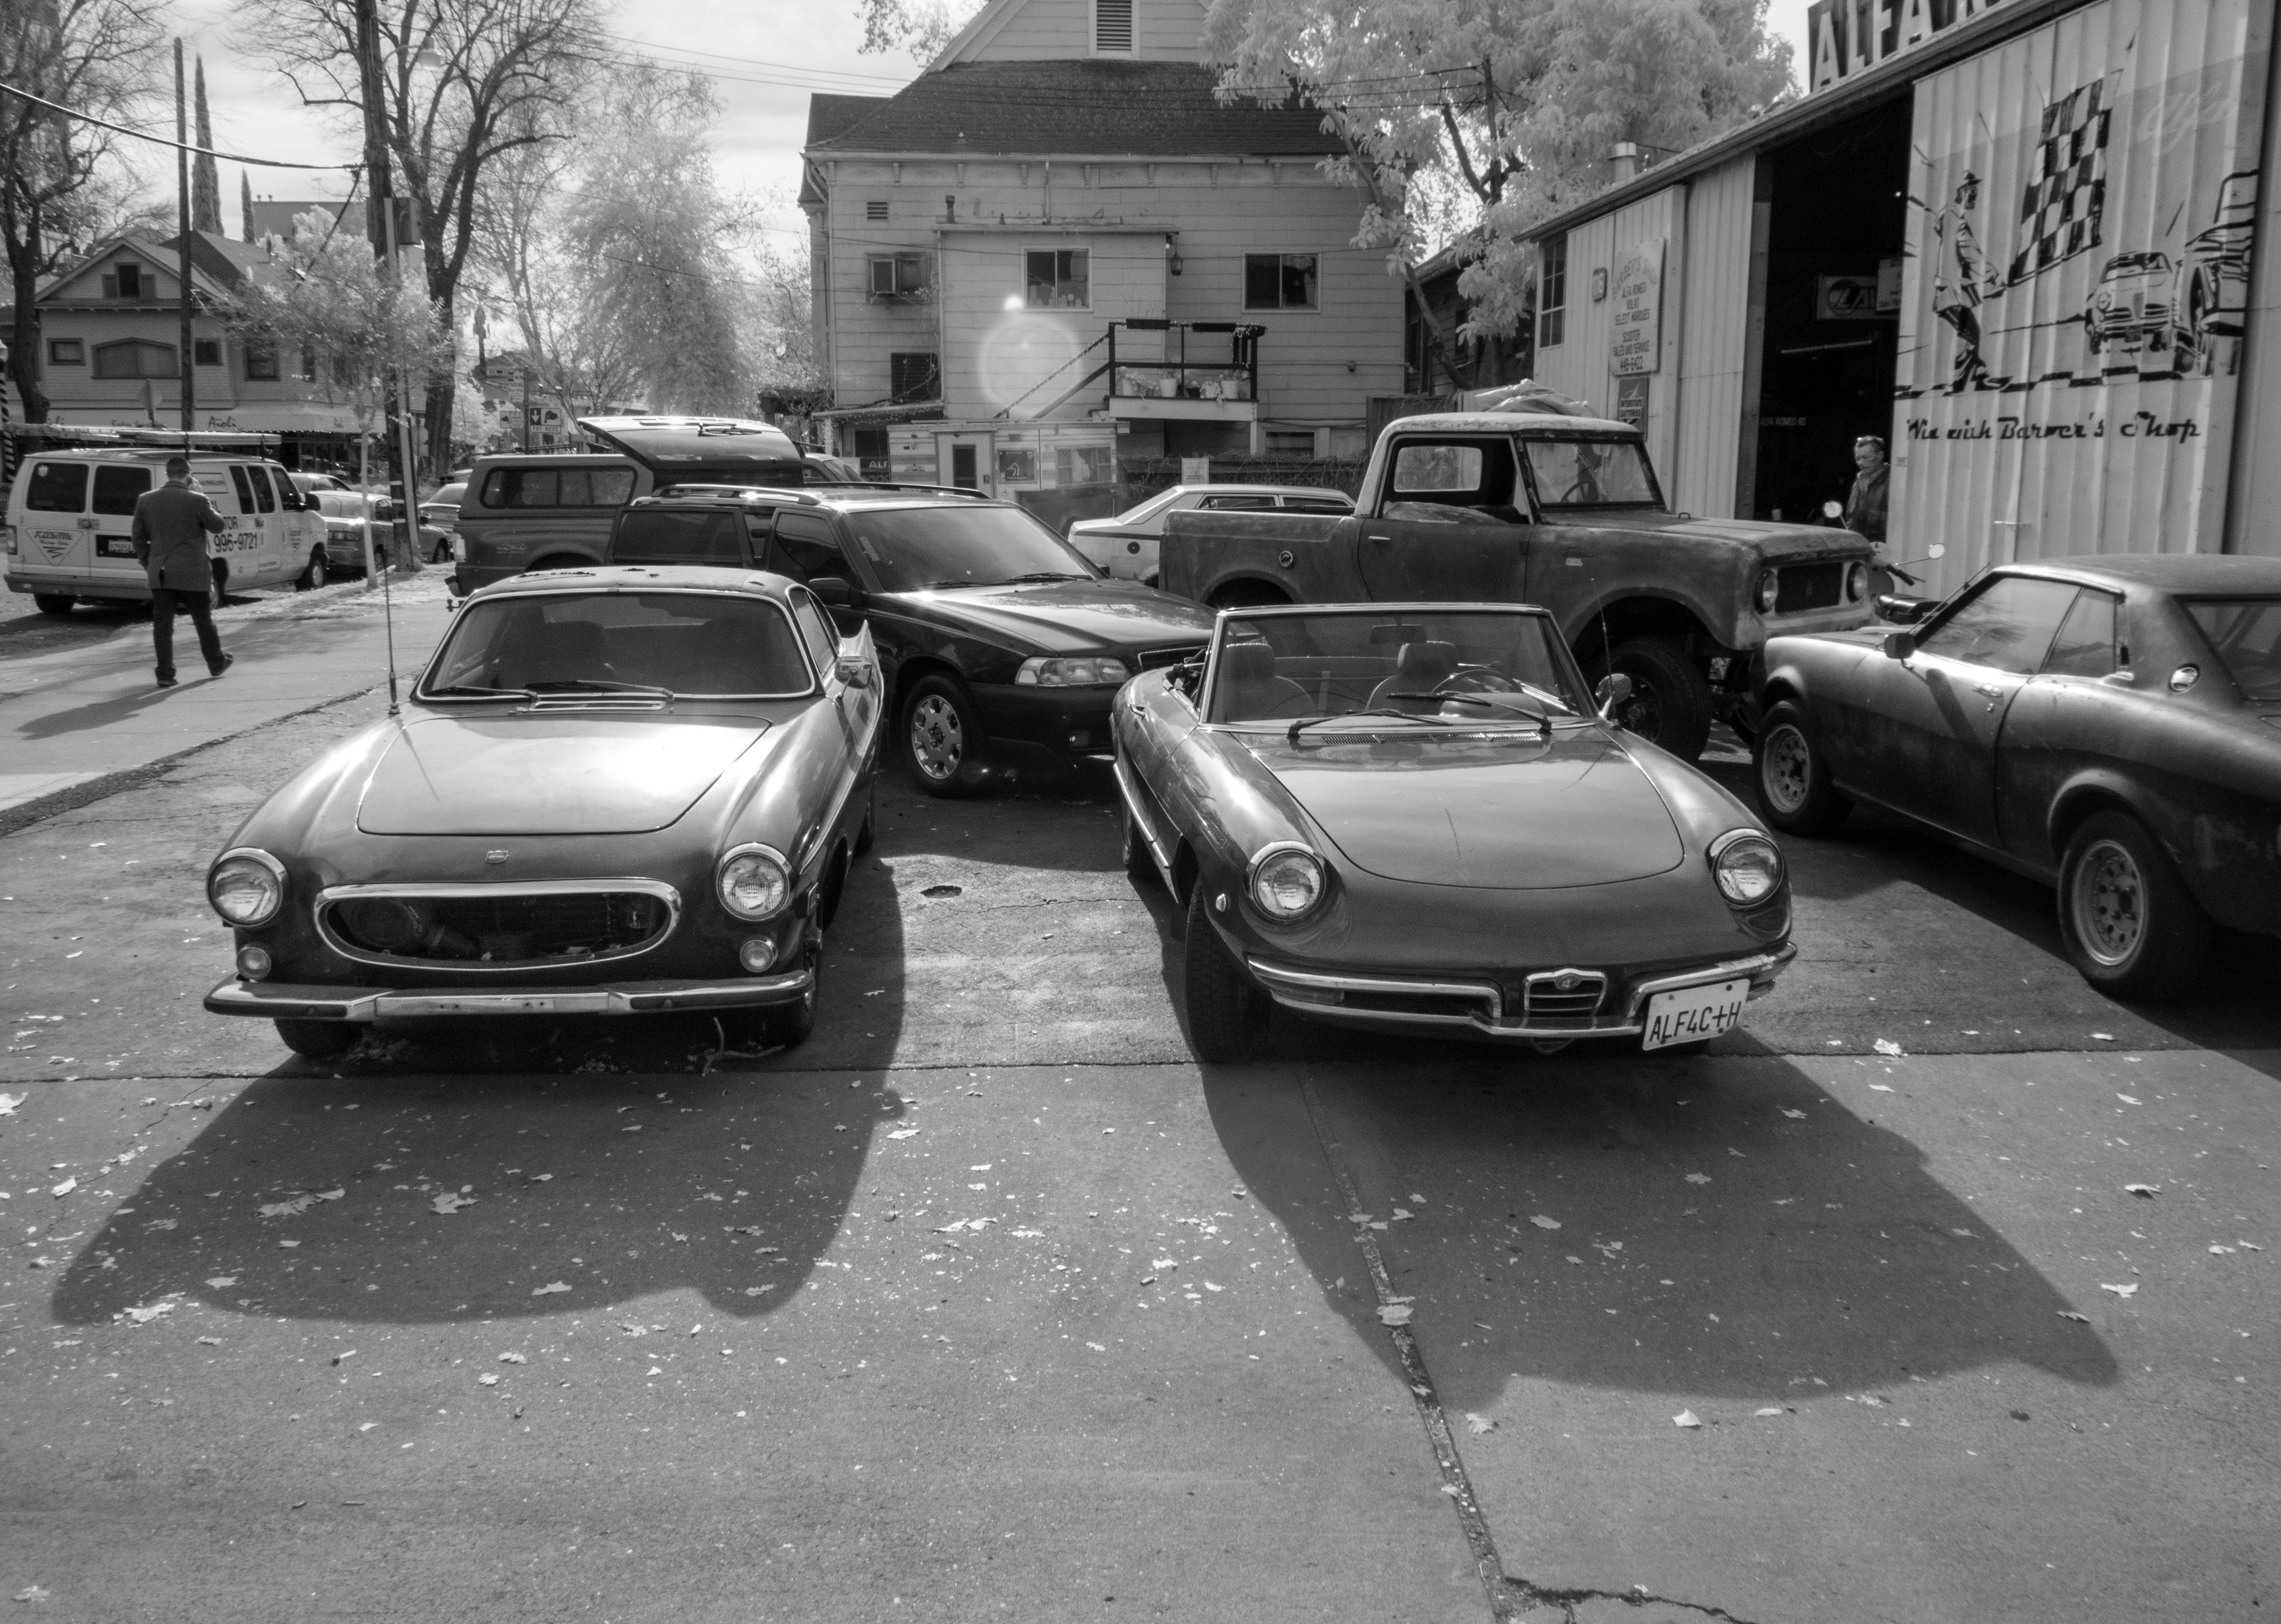
black and white, car, wheel, vehicle, monochrome, sports car, motor vehicle, vintage car, supercar, classic, convertible, antique car, land vehicle, monochrome photography, automobile make, automotive design, luxury vehicle, performance car